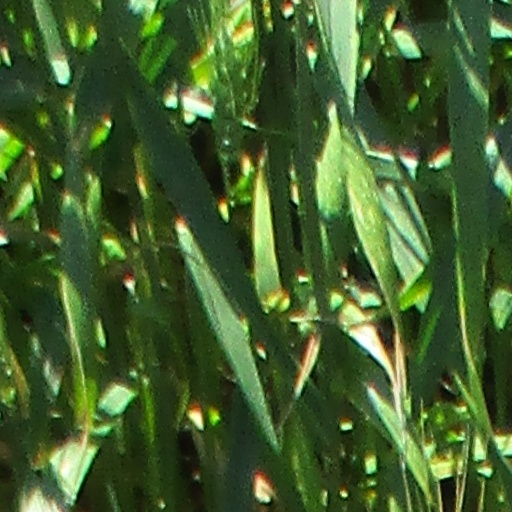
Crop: wheat